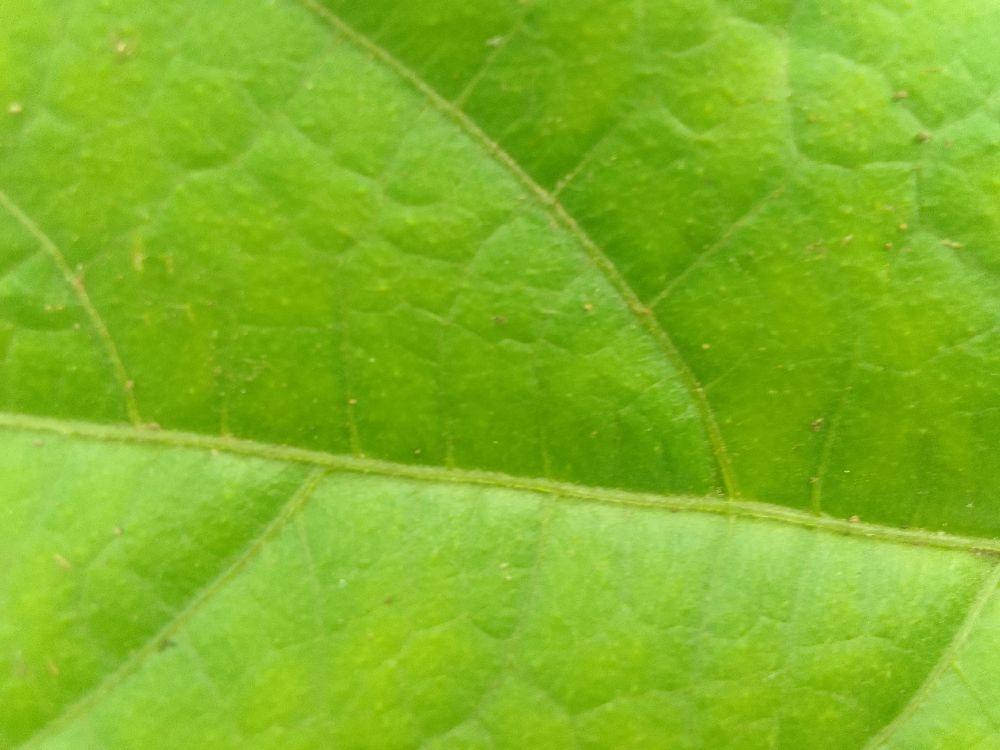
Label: healthy